History of Terni, Umbria

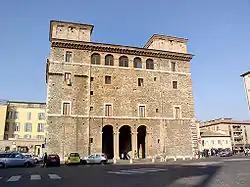
Palazzo Spada

The city of Terni is now the main population center of the basin of the same name and one of the most important and populous cities in Central Italy and the Apennine area. It is developed on a plain to the right of the Nera River, in an area at the confluence of the Velino and Valnerina valleys, where the valley floors intersect the important Apennine natural corridors such as the Naia valley, the middle Tiber and the Clitunno valleys, historically crossed by the main communication routes of central Italy.